Laura Annie Willson

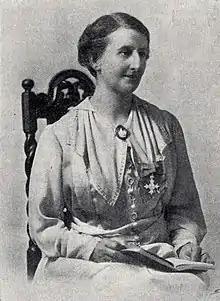
Willson c.1925

Laura Annie Willson MBE (née Buckley) (15 August 1877 – 17 April 1942) was an English engineer and suffragette, who was twice imprisoned for her political activities. She was one of the founding members of the Women's Engineering Society and was the first female member of the Federation of House Builders.